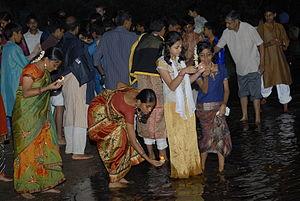
Adiperukku, fête tamoule
Adipirappu ou Pathinettam perukku est une fête tamoule célébrée le 18ᵉ jour de Adi, 4ᵉ mois du calendrier tamoul. Elle se déroule sur les berges des rivières, des réservoirs d'eau, des lacs, etc. dont le niveau est à son maximum à cette période de la mousson. Cette fête très ancienne est célébrée avec enthousiasme par les Tamouls qui se rassemblent en grand nombre pour piqueniquer au bord de l'eau dont ils louent les bienfaits indispensables à la vie.